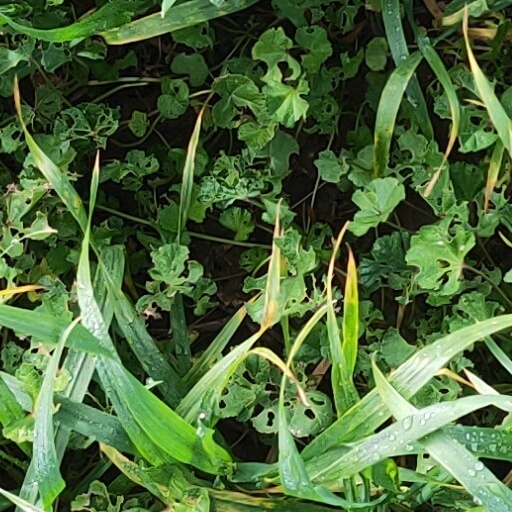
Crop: wheat